Arcadia, Wisconsin

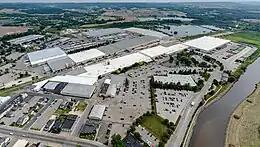
Ashley Furniture headquarters

As of the census of 2020, the population was 3,737. The population density was . There were 1,342 housing units at an average density of . The racial makeup of the city was 40.7% White, 6.0% Native American, 0.4% Black or African American, 0.3% Asian, 44.0% from other races, and 8.7% from two or more races. Ethnically, the population was 63.6% Hispanic or Latino of any race.